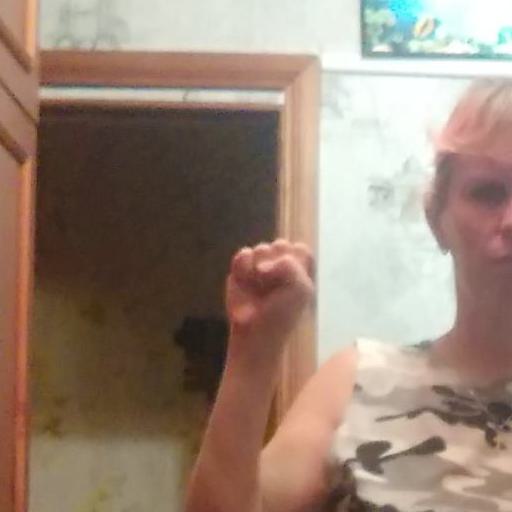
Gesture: fist